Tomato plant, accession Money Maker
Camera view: vertical (180 deg); turntable rotation: 240 degrees
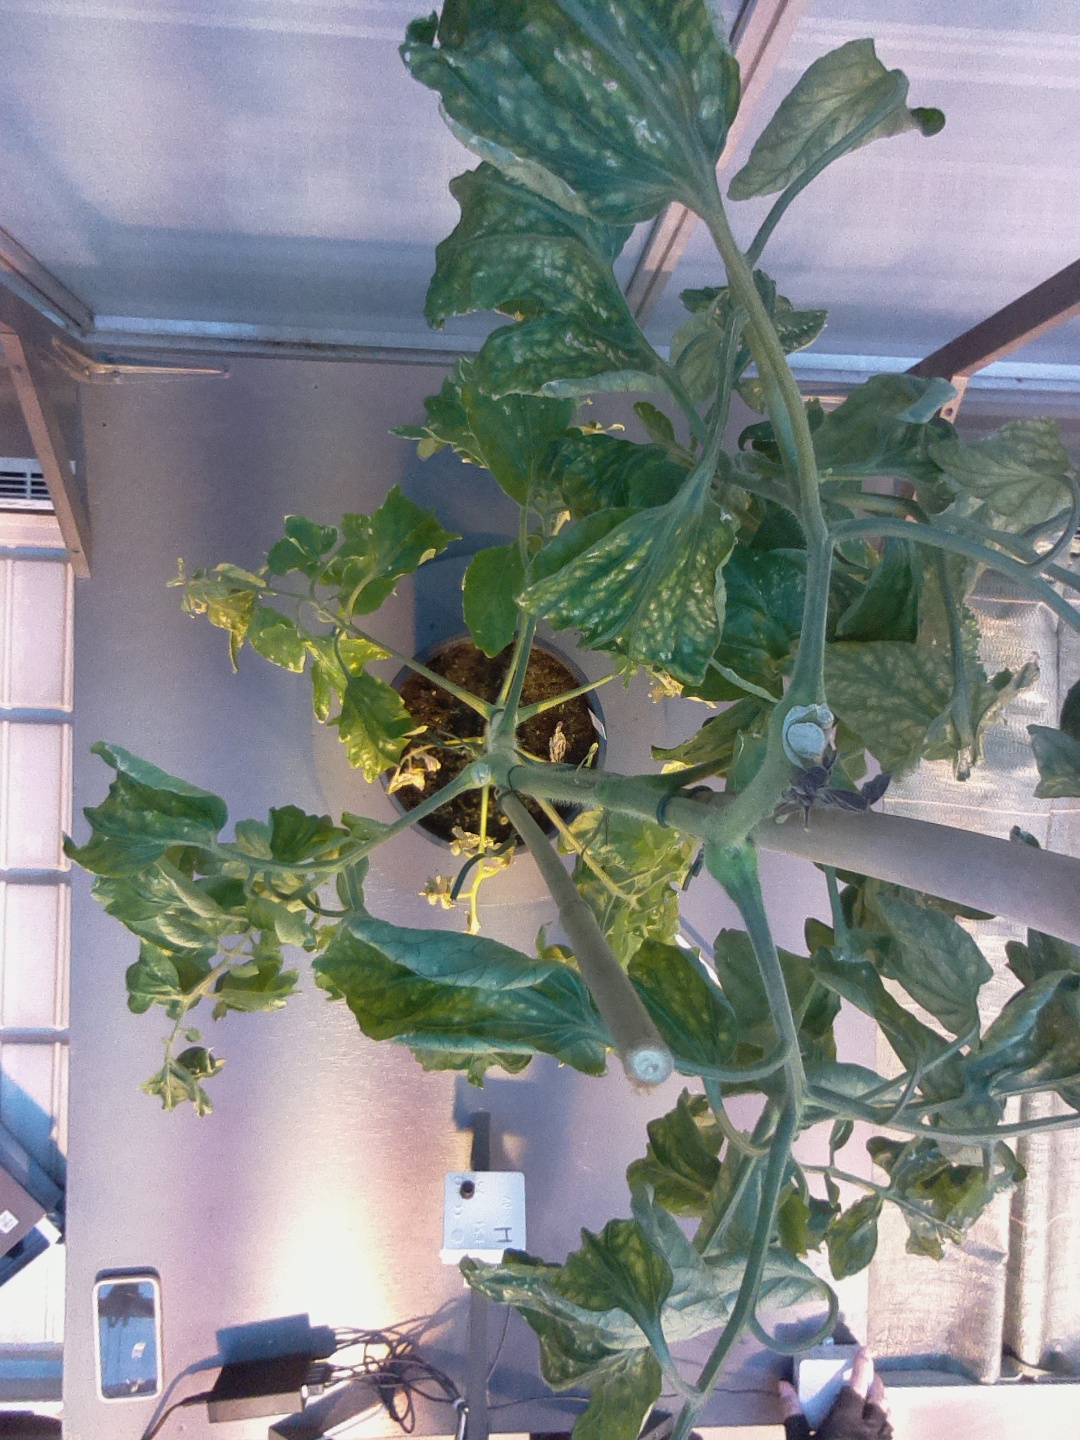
BBCH growth stage 29: 90%-100% Side shoots formed